756

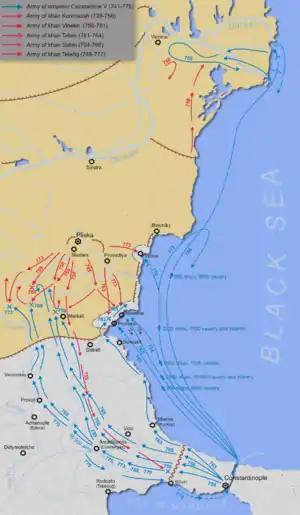
The Byzantine–Bulgarian Wars (741–775)

Year 756 (DCCLVI) was a leap year starting on Thursday of the Julian calendar, the 756th year of the Common Era (CE) and Anno Domini (AD) designations, the 756th year of the 1st millennium, the 56th year of the 8th century, and the 7th year of the 750s decade. The denomination 756 for this year has been used since the early medieval period, when the Anno Domini calendar era became the prevalent method in Europe for naming years.